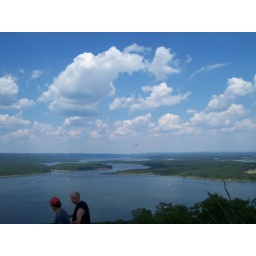
The other side of the mountain summit. Looking out over the lake toward the Narrows Bridge.